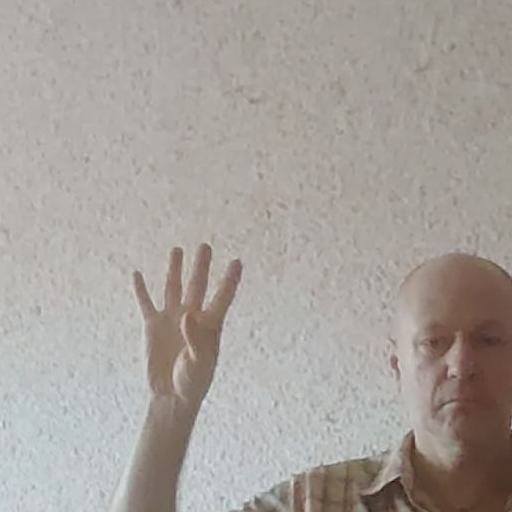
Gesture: four